Maternal deprivation

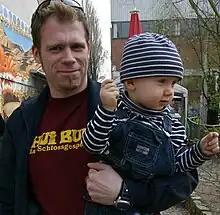
Father and child

Researchers have for years studied depression, alcoholism, aggression, maternal-infant bonding and other conditions and phenomena in nonhuman primates and other laboratory animals using an experimental maternal deprivation paradigm. Most influentially, Harry Harlow would, in the mid-1950s, begin raising infant monkeys in his University of Wisconsin–Madison laboratory in total or partial isolation and with inanimate surrogate mothers in an attempt to study maternal-infant bonding as well as various states of mental illness.